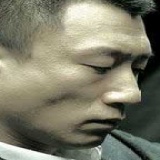
diễn viên Tôn Hồng Lôi